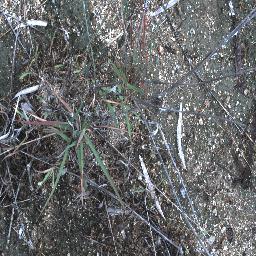
Label: negative